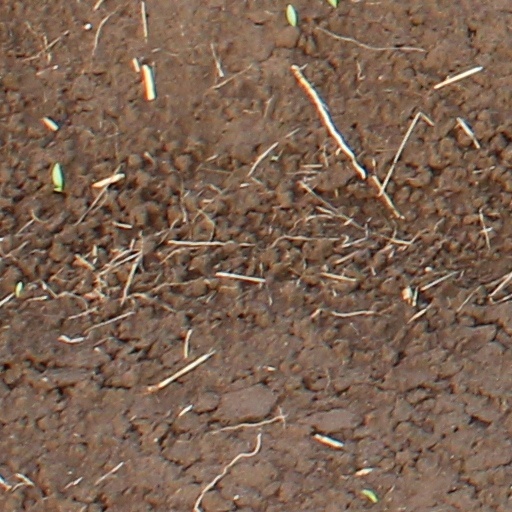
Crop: wheat